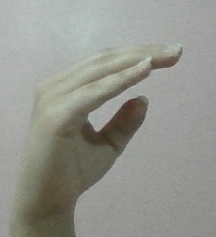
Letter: jeem